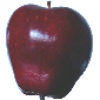
Label: Apple Red Delicious 1